John Forrest (physician)

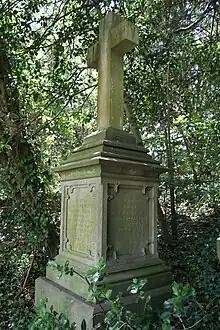
Gravestone of John Forrest, Locksbrook Cemetery, Bath

On 28 March 1854, Forrest was promoted to Deputy-Inspector of Army Hospitals and on 13 April 1854 was ordered to be in medical charge of the 3rd division of the Eastern army in Gallipoli and Bulgaria, accompanying the expedition to the Crimea on 17 September 1854.